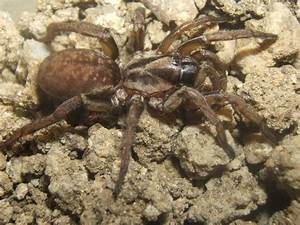
Label: spider